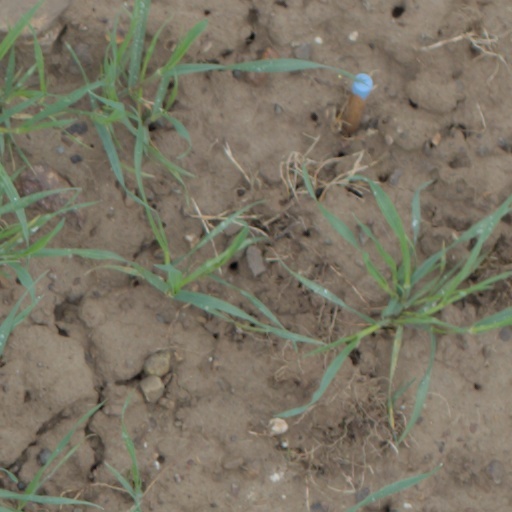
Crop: wheat